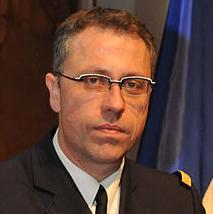
Age: 38